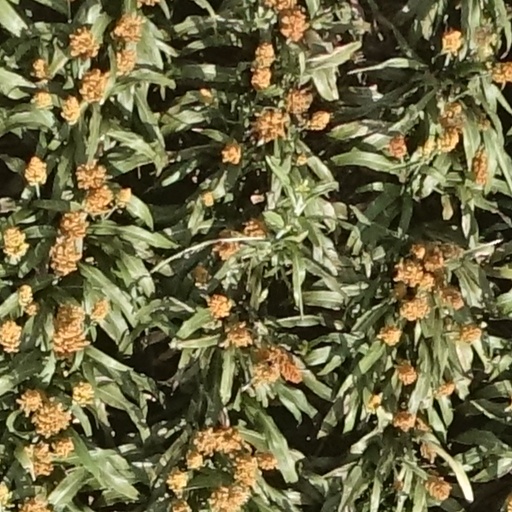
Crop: sorghum